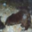
Label: otter